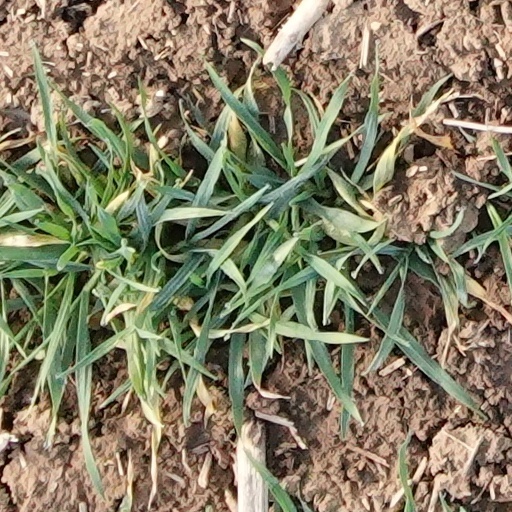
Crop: wheat